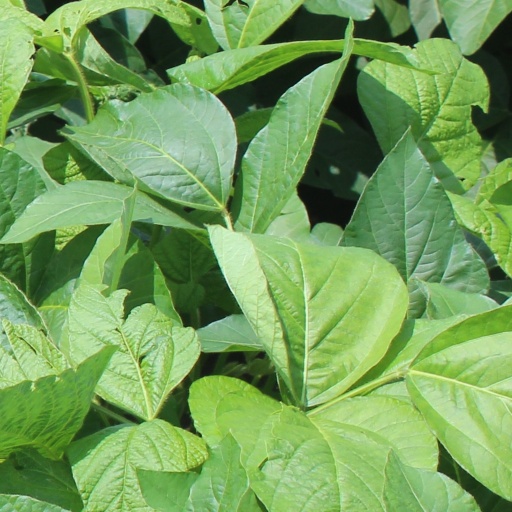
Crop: soybean